Blood: The Last Vampire (2009 film)

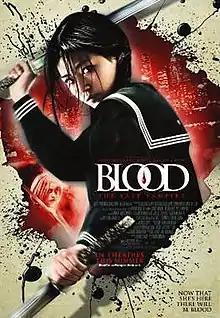
North American theatrical release poster

Blood: The Last Vampire, released in Japan as , is a 2009 action horror film directed by Chris Nahon, written by Chris Chow, produced by Ronny Yu, and stars Jun Ji-Hyun, Allison Miller, Liam Cunningham, Masiela Lusha, and Koyuki.